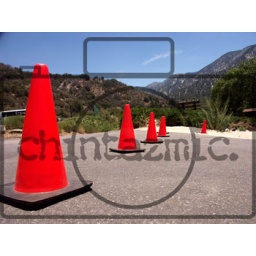
taken with minolta dimage a1, forest home 2007f/6.3shutter: 1/1250iso 200focal length: 7.2mmminor color adjustments in photoshop cs3 extended